Vikas Gupta

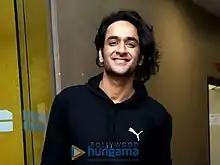
Gupta in 2019

Vikas Gupta (born 7 May 1988) is an Indian television producer, creative director, screenwriter and host. He is known for participating in "Bigg Boss 11", "Bigg Boss 14" and hosting "MTV Ace of Space".